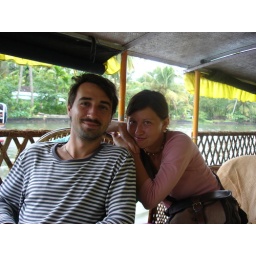
in a house boat